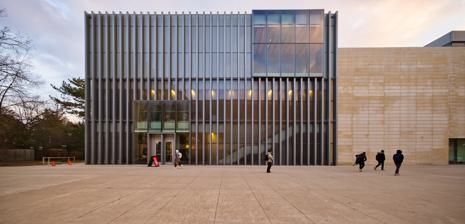
Building: University of Michigan Museum of Art
Country: United States of America
Year built: 1909
Art museum of the University of Michigan in Ann Arbor, Michigan "UMMA" redirects here. For other uses, see Umma (disambiguation) . University of Michigan Museum of Art Interactive fullscreen map Location Ann Arbor, Michigan , United States Coordinates 42°16′30.7″N 83°44′25.8″W / 42.275194°N 83.740500°W / 42.275194; -83.740500 Type Art museum Director Christina Olsen (2017–present) Website umma .umich .edu The University of Michigan Museum of Art ( UMMA ) is one of the largest university art museums in the United States, located in Ann Arbor, Michigan , with 94,000 sq ft (8,700 m 2 ). Built as a war memorial in 1909 for the university's fallen alumni from the Civil War , Alumni Memorial Hall originally housed University of Michigan's Alumni office along with the university's growing art collection. Its first director was Jean Paul Slusser , who served from 1946 (first as acting director, then becoming director in 1947) to his retirement in 1957. The university contains a comprehensive collection that represents more than 150 years of history, with over 20,000 works of art that span cultures, eras, and media. Admission is free, but a $10 donation is suggested. In the spring of 2009, the museum reopened after a major $41.9 million expansion and renovation designed by Brad Cloepfil and Allied Works Architecture, which more than doubled the size of the museum. The museum comprises the renovated Alumni Memorial Hall with 41,000 sq ft (3,800 m 2 ) and the new 53,000 sq ft (4,900 m 2 ) Maxine and Stuart Frankel and the Frankel Family Wing. The museum's current director is Christina Olsen , who was appointed in 2017. Construction Alumni Memorial Hall, first floor blueprint Alumni Memorial Hall was originally conceived in 1864 as a way to honor the University of Michigan students, faculty, and alumni who had died fighting in the Civil War. However, the project was put on hold until 1904, when a committee of Michigan alumni and professors, led by Professor Martin Luther D'Ooge and Judge Claudius B. Grant , secured a promissory note from the Board of Regents for the land the hall would eventually be built on. Judge Grant laying the cornerstone of Alumni Memorial Hall, June, 1908 With the land set aside, the Board of Regents created a committee to work in parallel with the Alumni Memorial Committee in 1905, and by the end of the year had awarded the project to the Detroit architecture firm Donaldson and Meier at the cost of $175,000. The hall's cornerstone was laid by Judge Grant and construction began in June 1908. Alumni Memorial Hall was dedicated on May 11, 1910, with a final building cost of $190,000. The hall itself was built in the neoclassical tradition with a pair of two stone columns flanking the hall's main bronze doors with two smaller side doors. The inside continues to house the Alumni Association's headquarters and the university's vast art collection alongside pieces donated by alumni, including a bust of the university's first president Henry Philip Tappan . It also housed the University Club, before the club moved across the street to the Union . Artwork Permanent collection The museum's permanent collection includes work by James McNeill Whistler , Franz Kline , Helen Frankenthaler , Pablo Picasso , Joshua Reynolds , Claude Monet , Max Beckmann , Walker Evans , Randolph Rogers , Kara Walker , Alvin D. Loving , Christian Boltanski , Donald Sultan , Jenny Holzer , Tracey Emin , Louise Nevelson , Yinka Shonibare , Romare Bearden , Michele Oka Doner , Hiram Powers , Mark di Suvero , Tiffany & Co. , Katsushika Hokusai , Utagawa Toyokuni I , Shigeo Fukuda , Alexander Calder , Marian Spore Bush , Tracey Emin , and Grace Hartigan , among many others. Outdoor artwork The Mark di Suvero sculpture Orion was installed in front of the building from 2008 to 2018, then removed briefly for conservation, and reinstalled permanently in 2019. The kinetic sculpture Shang was a long-term loan to the university that stood outside the building from 2008 to 2020, when it was bought by a private collector. In November 2020, the Jaume Plensa piece Behind the Walls was installed in its place. Other sculptures outside of the museum include Daedalus by Charles Ginnever , Ternary Marker by Beverly Pepper , Stiff Box No. 12 by Lucas Samaras , Requiem by Erwin Binder, and a trio of pieces by Michele Oka Doner . Temporary exhibitions Temporary exhibitions at the museum have included work by Meleko Mokgosi , Mari Katayama , Ceal Floyer , Paul Rand , and others. Gallery European & American Art Gallery, University of Michigan Museum of Art Interior, University of Michigan Museum of Art Chinese Art Gallery, University of Michigan Museum of Art Modern & Contemporary Gallery, University of Michigan Museum of Art Open Storage, University of Michigan Museum of Art African Art Gallery, University of Michigan Museum of Art European Art (1100–1650) Gallery, University of Michigan Museum of Art Modern & Contemporary Gallery, University of Michigan Museum of Art South, Southeast, and Central Asian Art Gallery, University of Michigan Museum of Art Provenance research In 2007, the museum concluded three-year investigation that found no evidence any of its artwork had been looted by Nazis during World War II. See also Cranbrook Art Museum Detroit Institute of Arts Museums at the University of Michigan Tourism in metropolitan Detroit Michigan in the American Civil War References